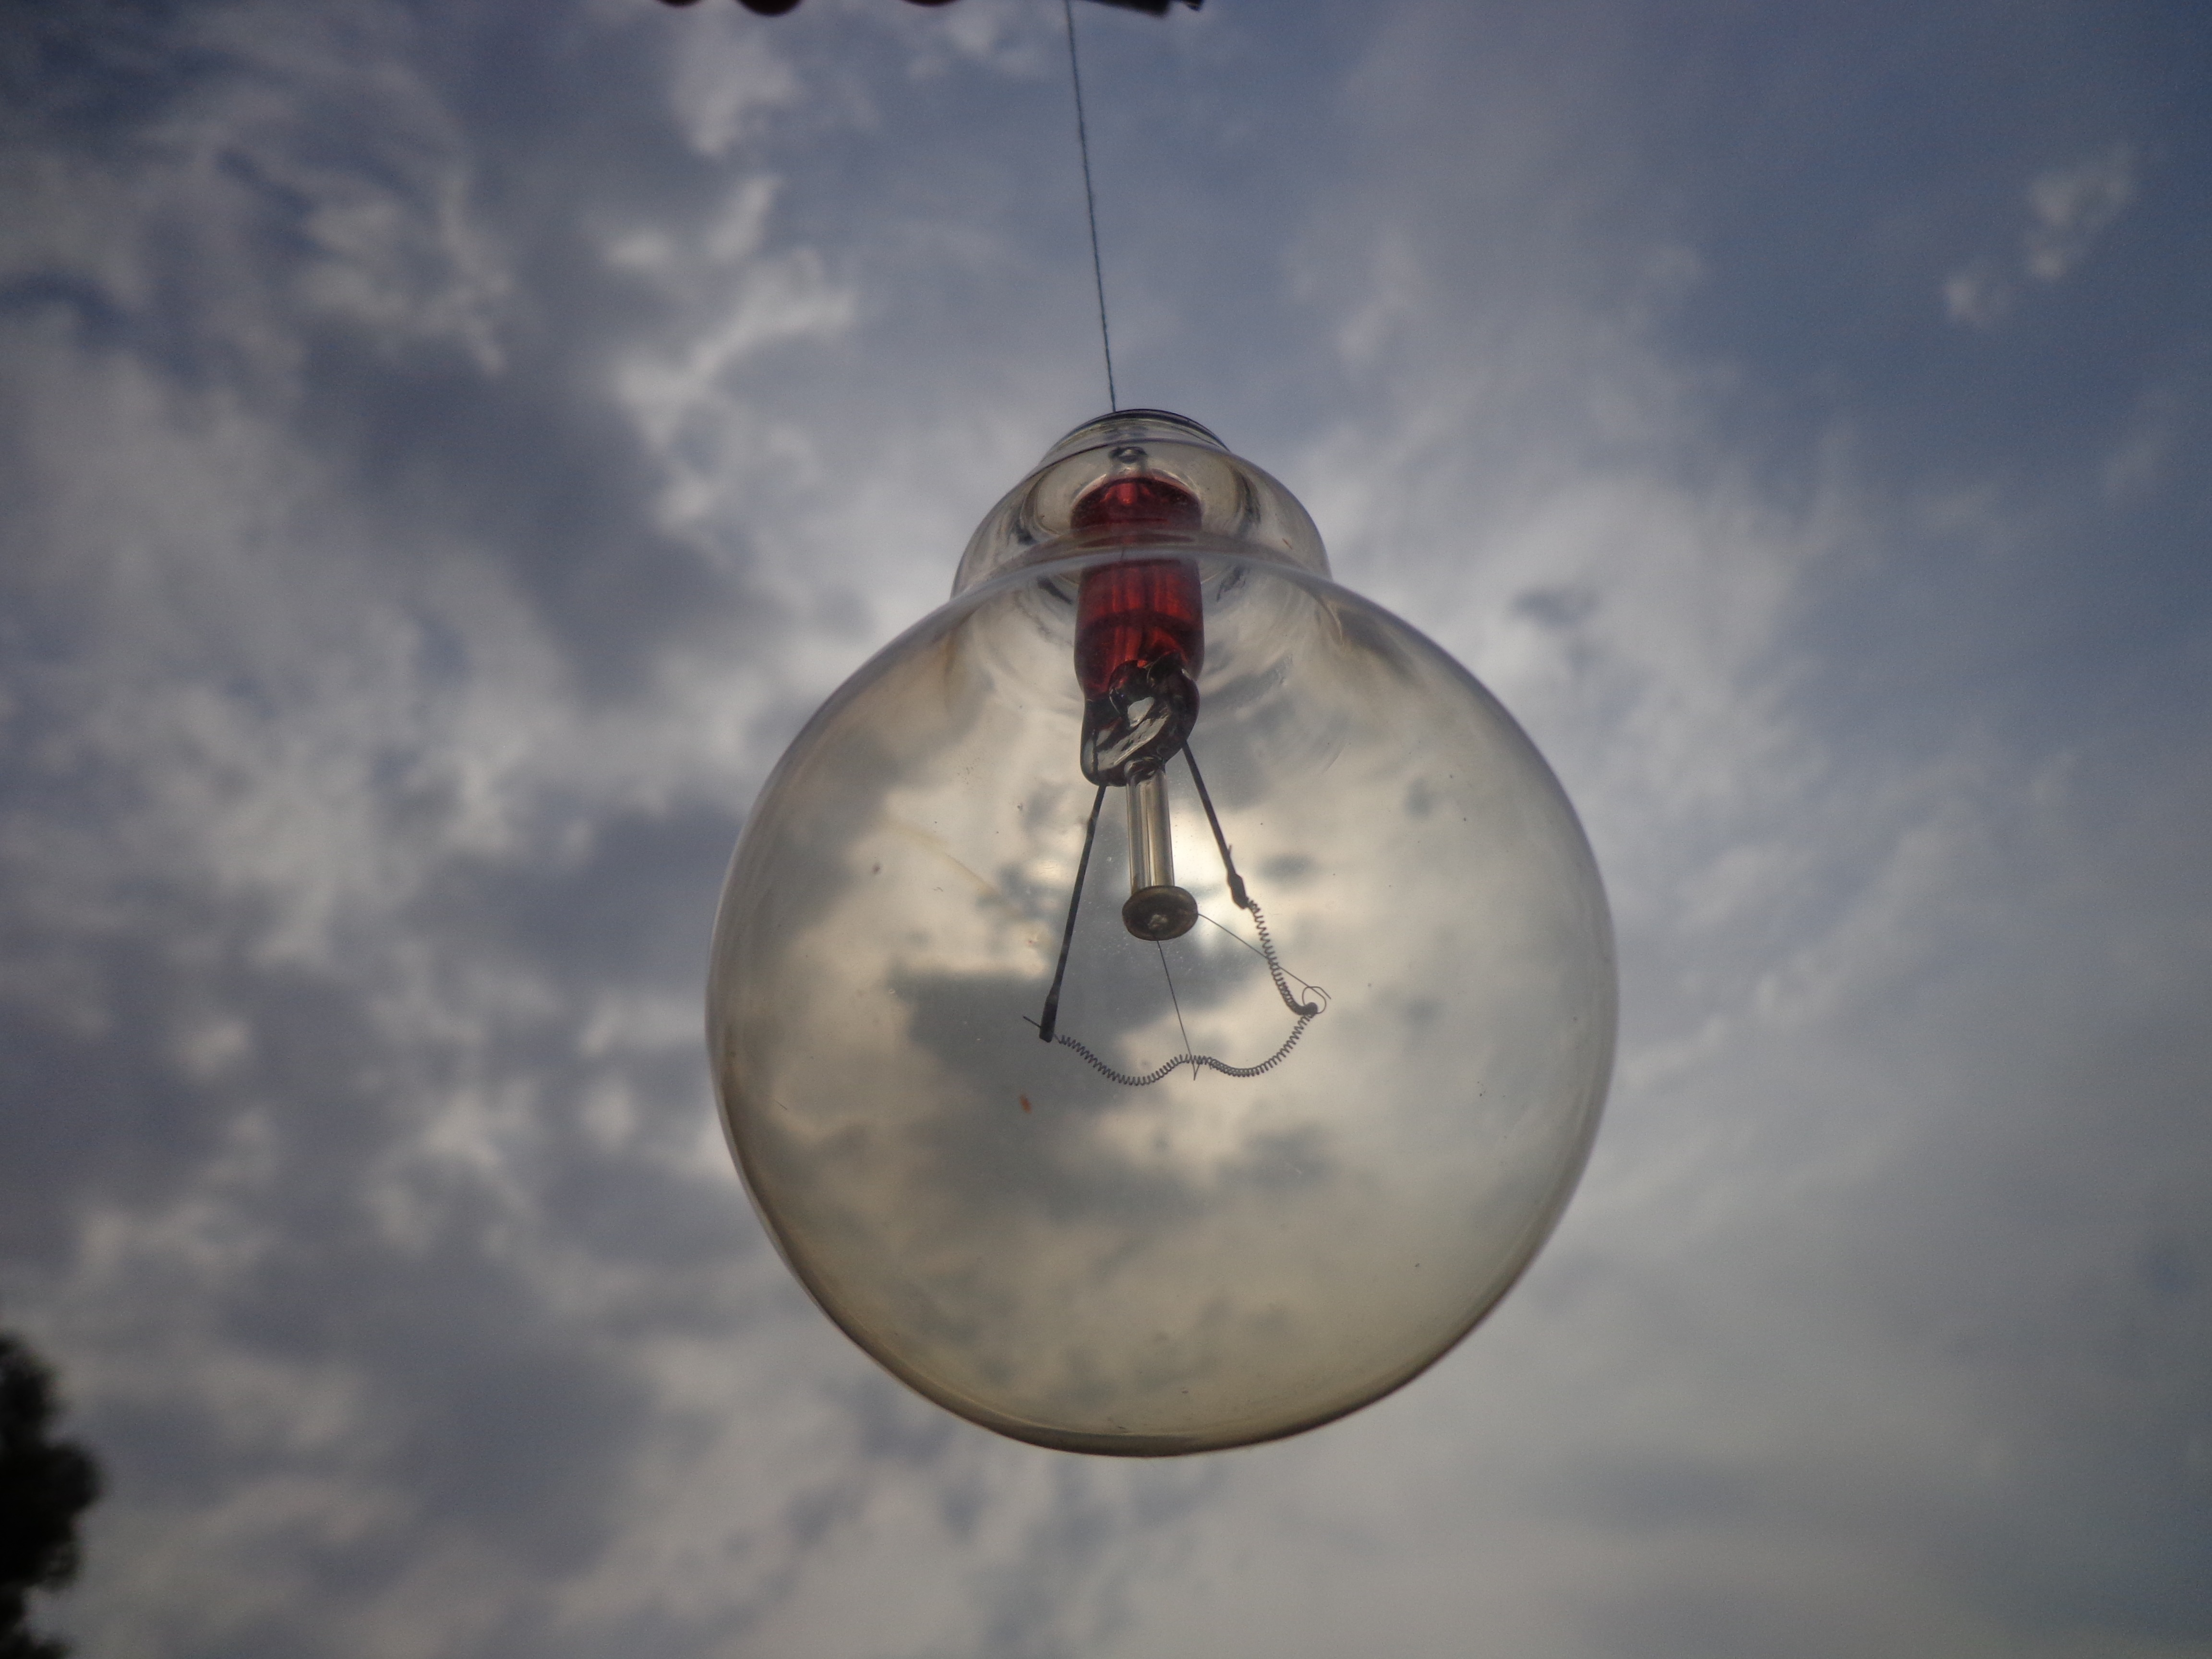
nature, cloud, sky, view, wind, atmosphere, environment, reflection, tranquil, scenic, weather, lighting, cloudscape, outdoors, clouds, stratosphere, blub, meteorology, evening sky, atmosphere of earth